Vayeira

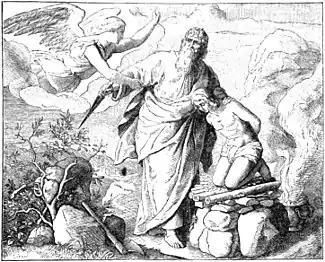
Abraham Offers Isaac (illustration from Henry Davenport Northrop's 1894 "Treasures of the Bible")

The Gemara expanded on Genesis 22:2, explaining that it reports only one side of a dialog. God told Abraham, “Take your son," but Abraham replied, "I have two sons!" God said, "Your only one," but Abraham replied, "Each is the only one of his mother!" God said, "Whom you love," but Abraham replied, "I love them both!" Then God said, "Isaac!" The Gemara explained that God employed all this circumlocution in Genesis 22:2 so that Abraham's mind should not reel under the sudden shock of God's command.